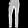
Label: Trouser